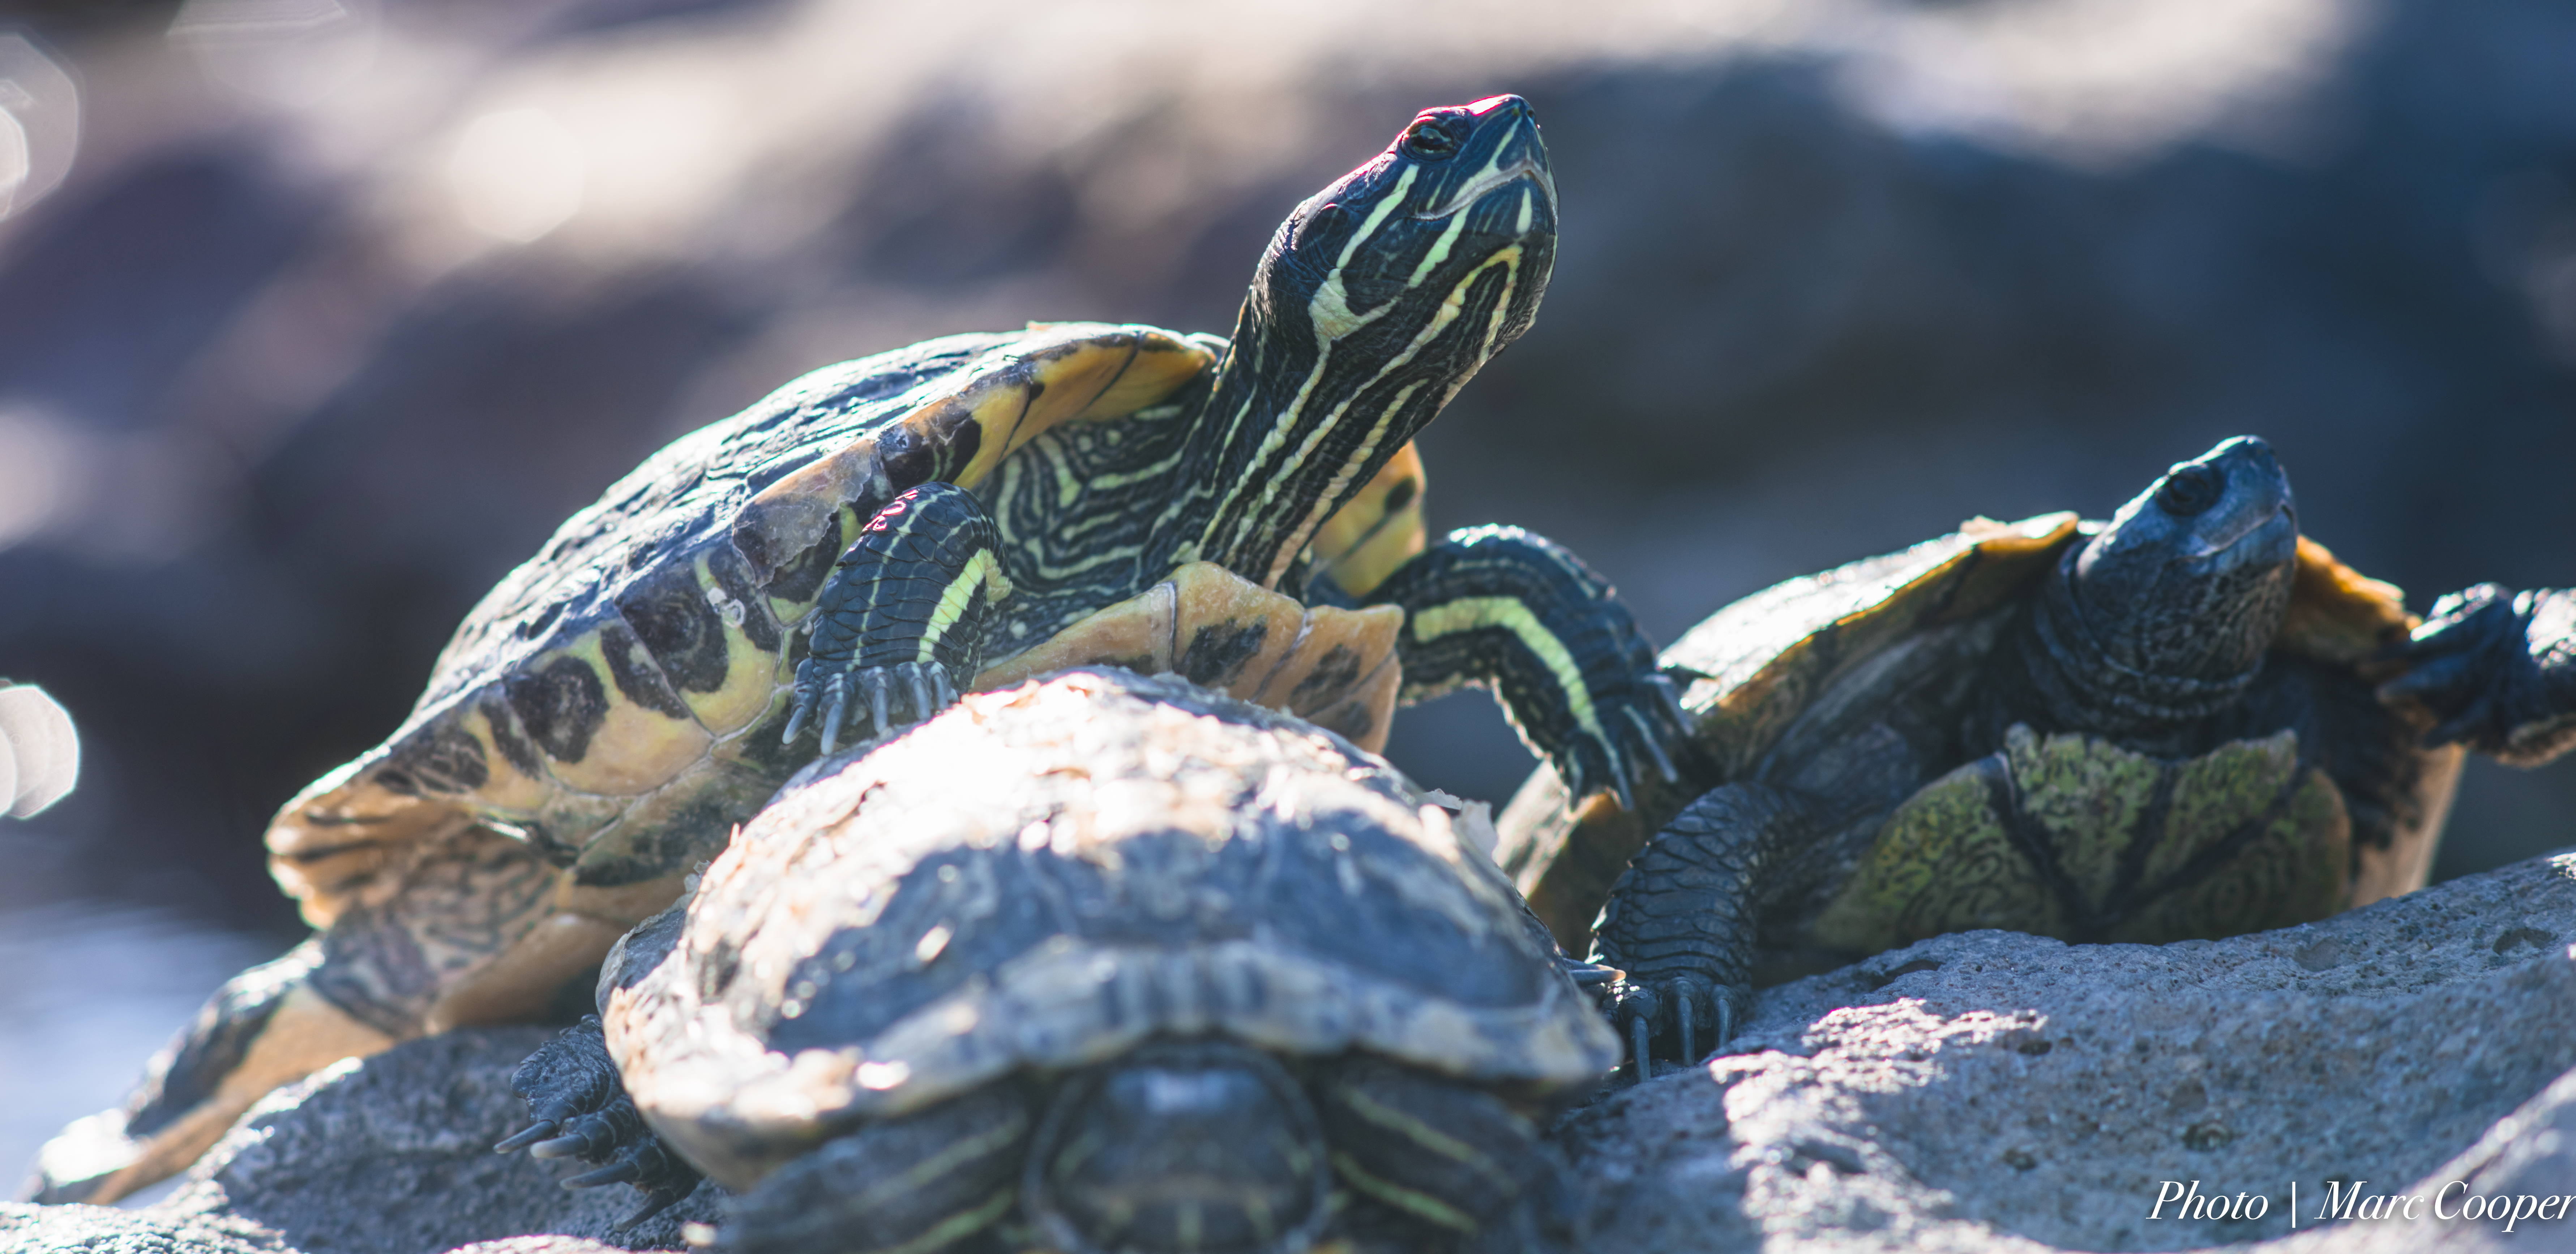
water, creek, wildlife, biology, nikon, turtle, sea turtle, reptile, fauna, rocks, outdoors, hdr, tortoise, vertebrate, d810, los, angeles, autofocus, calabasas, turtles, pnd, loggerhead, emydidae, marine biology